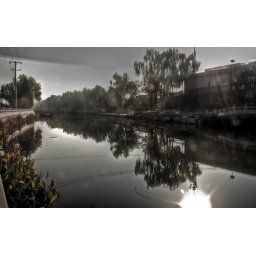
The river by Dontzimen train station.